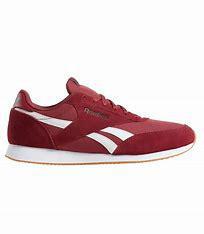
Brand: Reebok
Model: Royal Classic Jogger 2